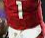
Number: 1